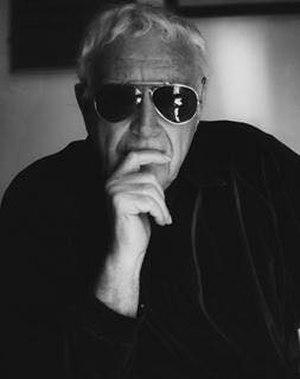
Luciano Odorisio, né le 7 mars 1942 à Chieti dans la région des Abruzzes, est un acteur, réalisateur et scénariste italien.